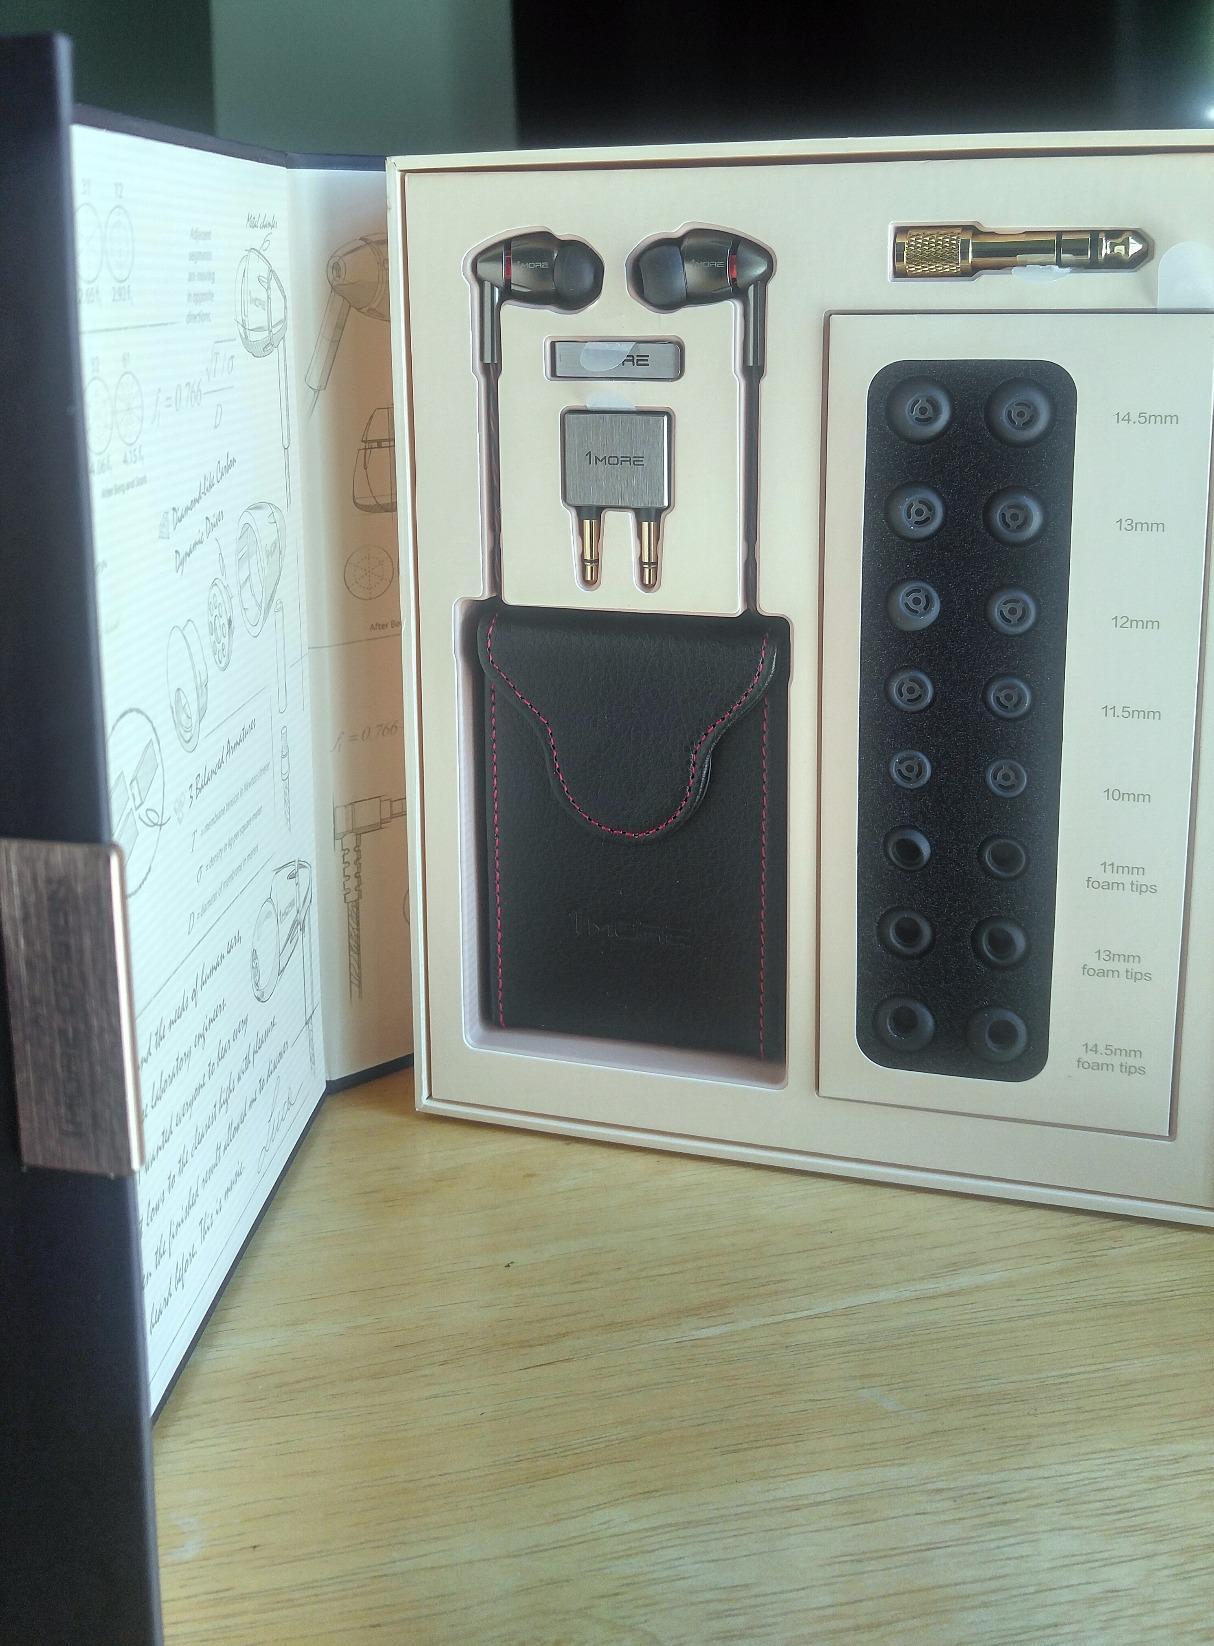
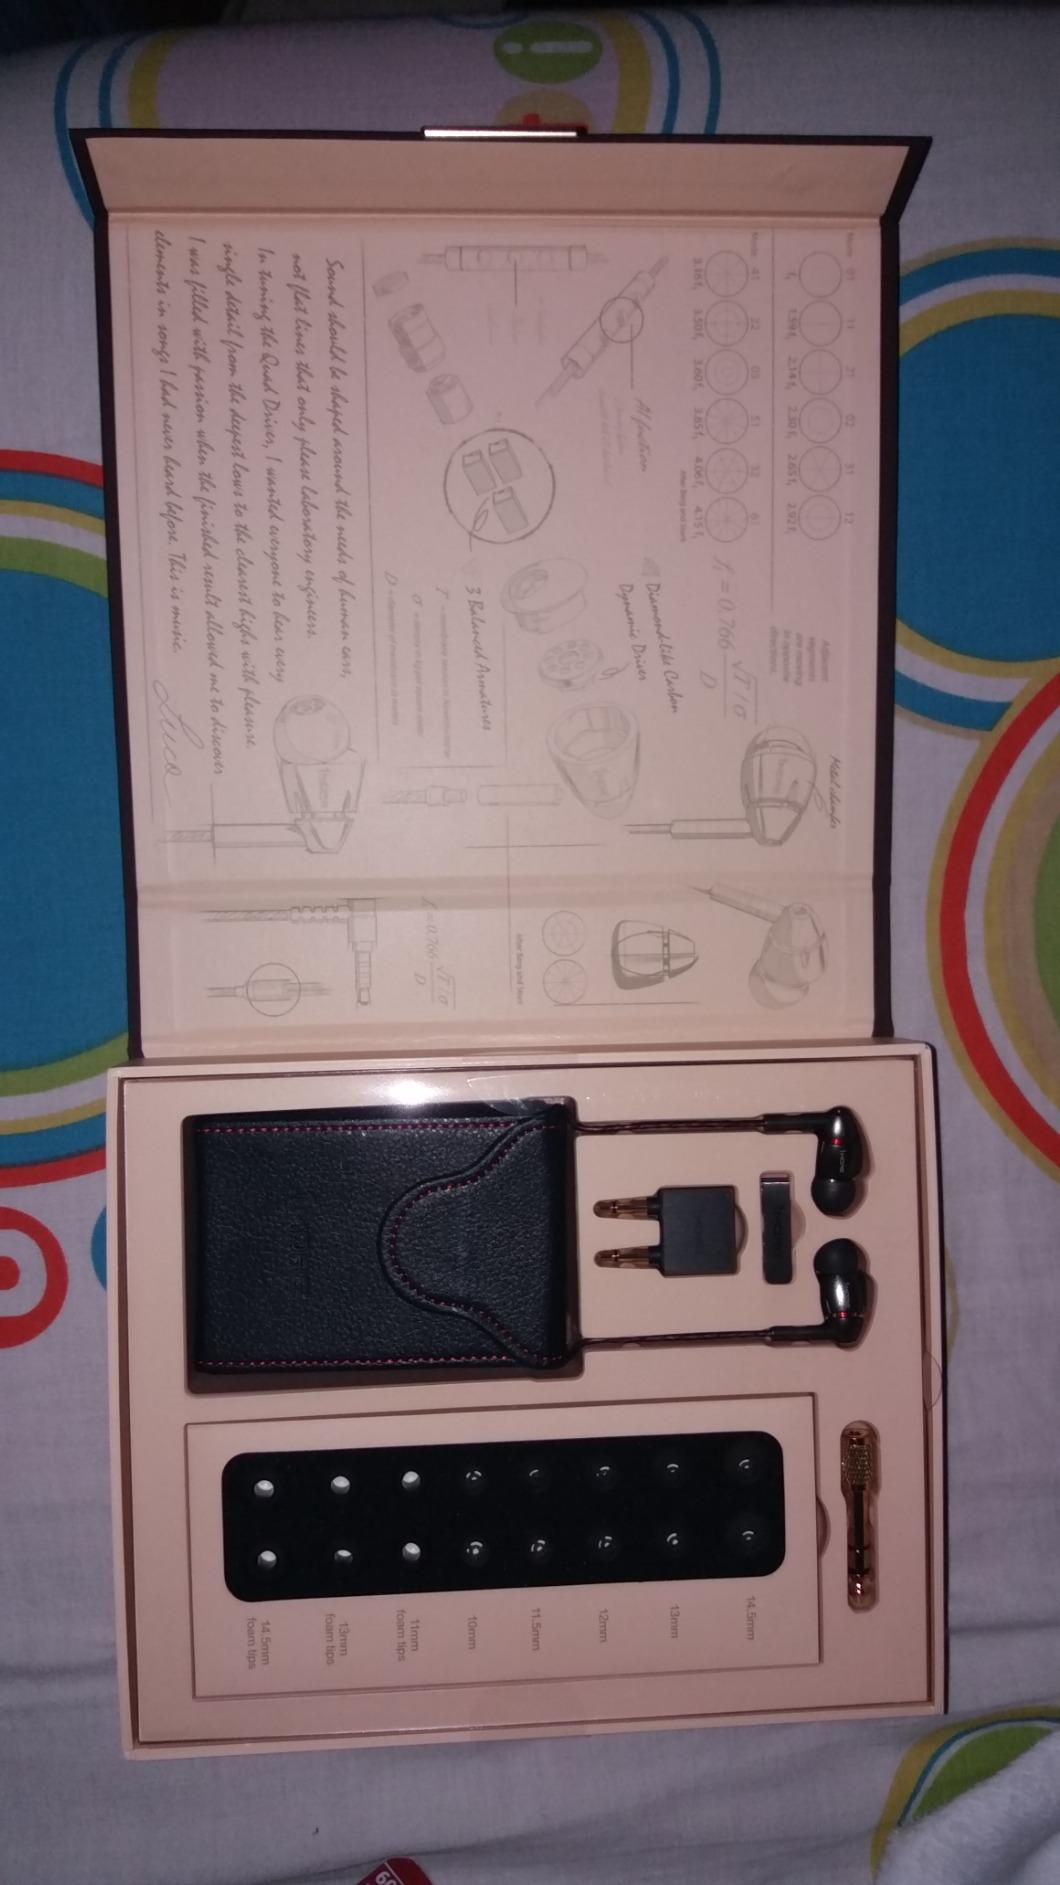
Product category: headphones
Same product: yes